Rhin-et-Moselle

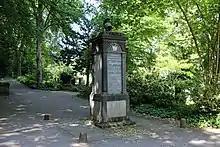
Memorial for the German veterans of the Army of Napoleon in the main cemetery in Koblenz

The Département de Rhin-et-Moselle was established by the French First Republic in 1798 in the territories of the Holy Roman Empire conquered after the War of the First Coalition in 1794, after the failure of the creation of an independent Cisrhenian Republic. The annexation was legalized under international law by the Treaty of Lunéville on February 9, 1801. Since the French had to evacuate the right bank territories according to the peace treaty, they blew up before the old fortress of Ehrenbreitstein.